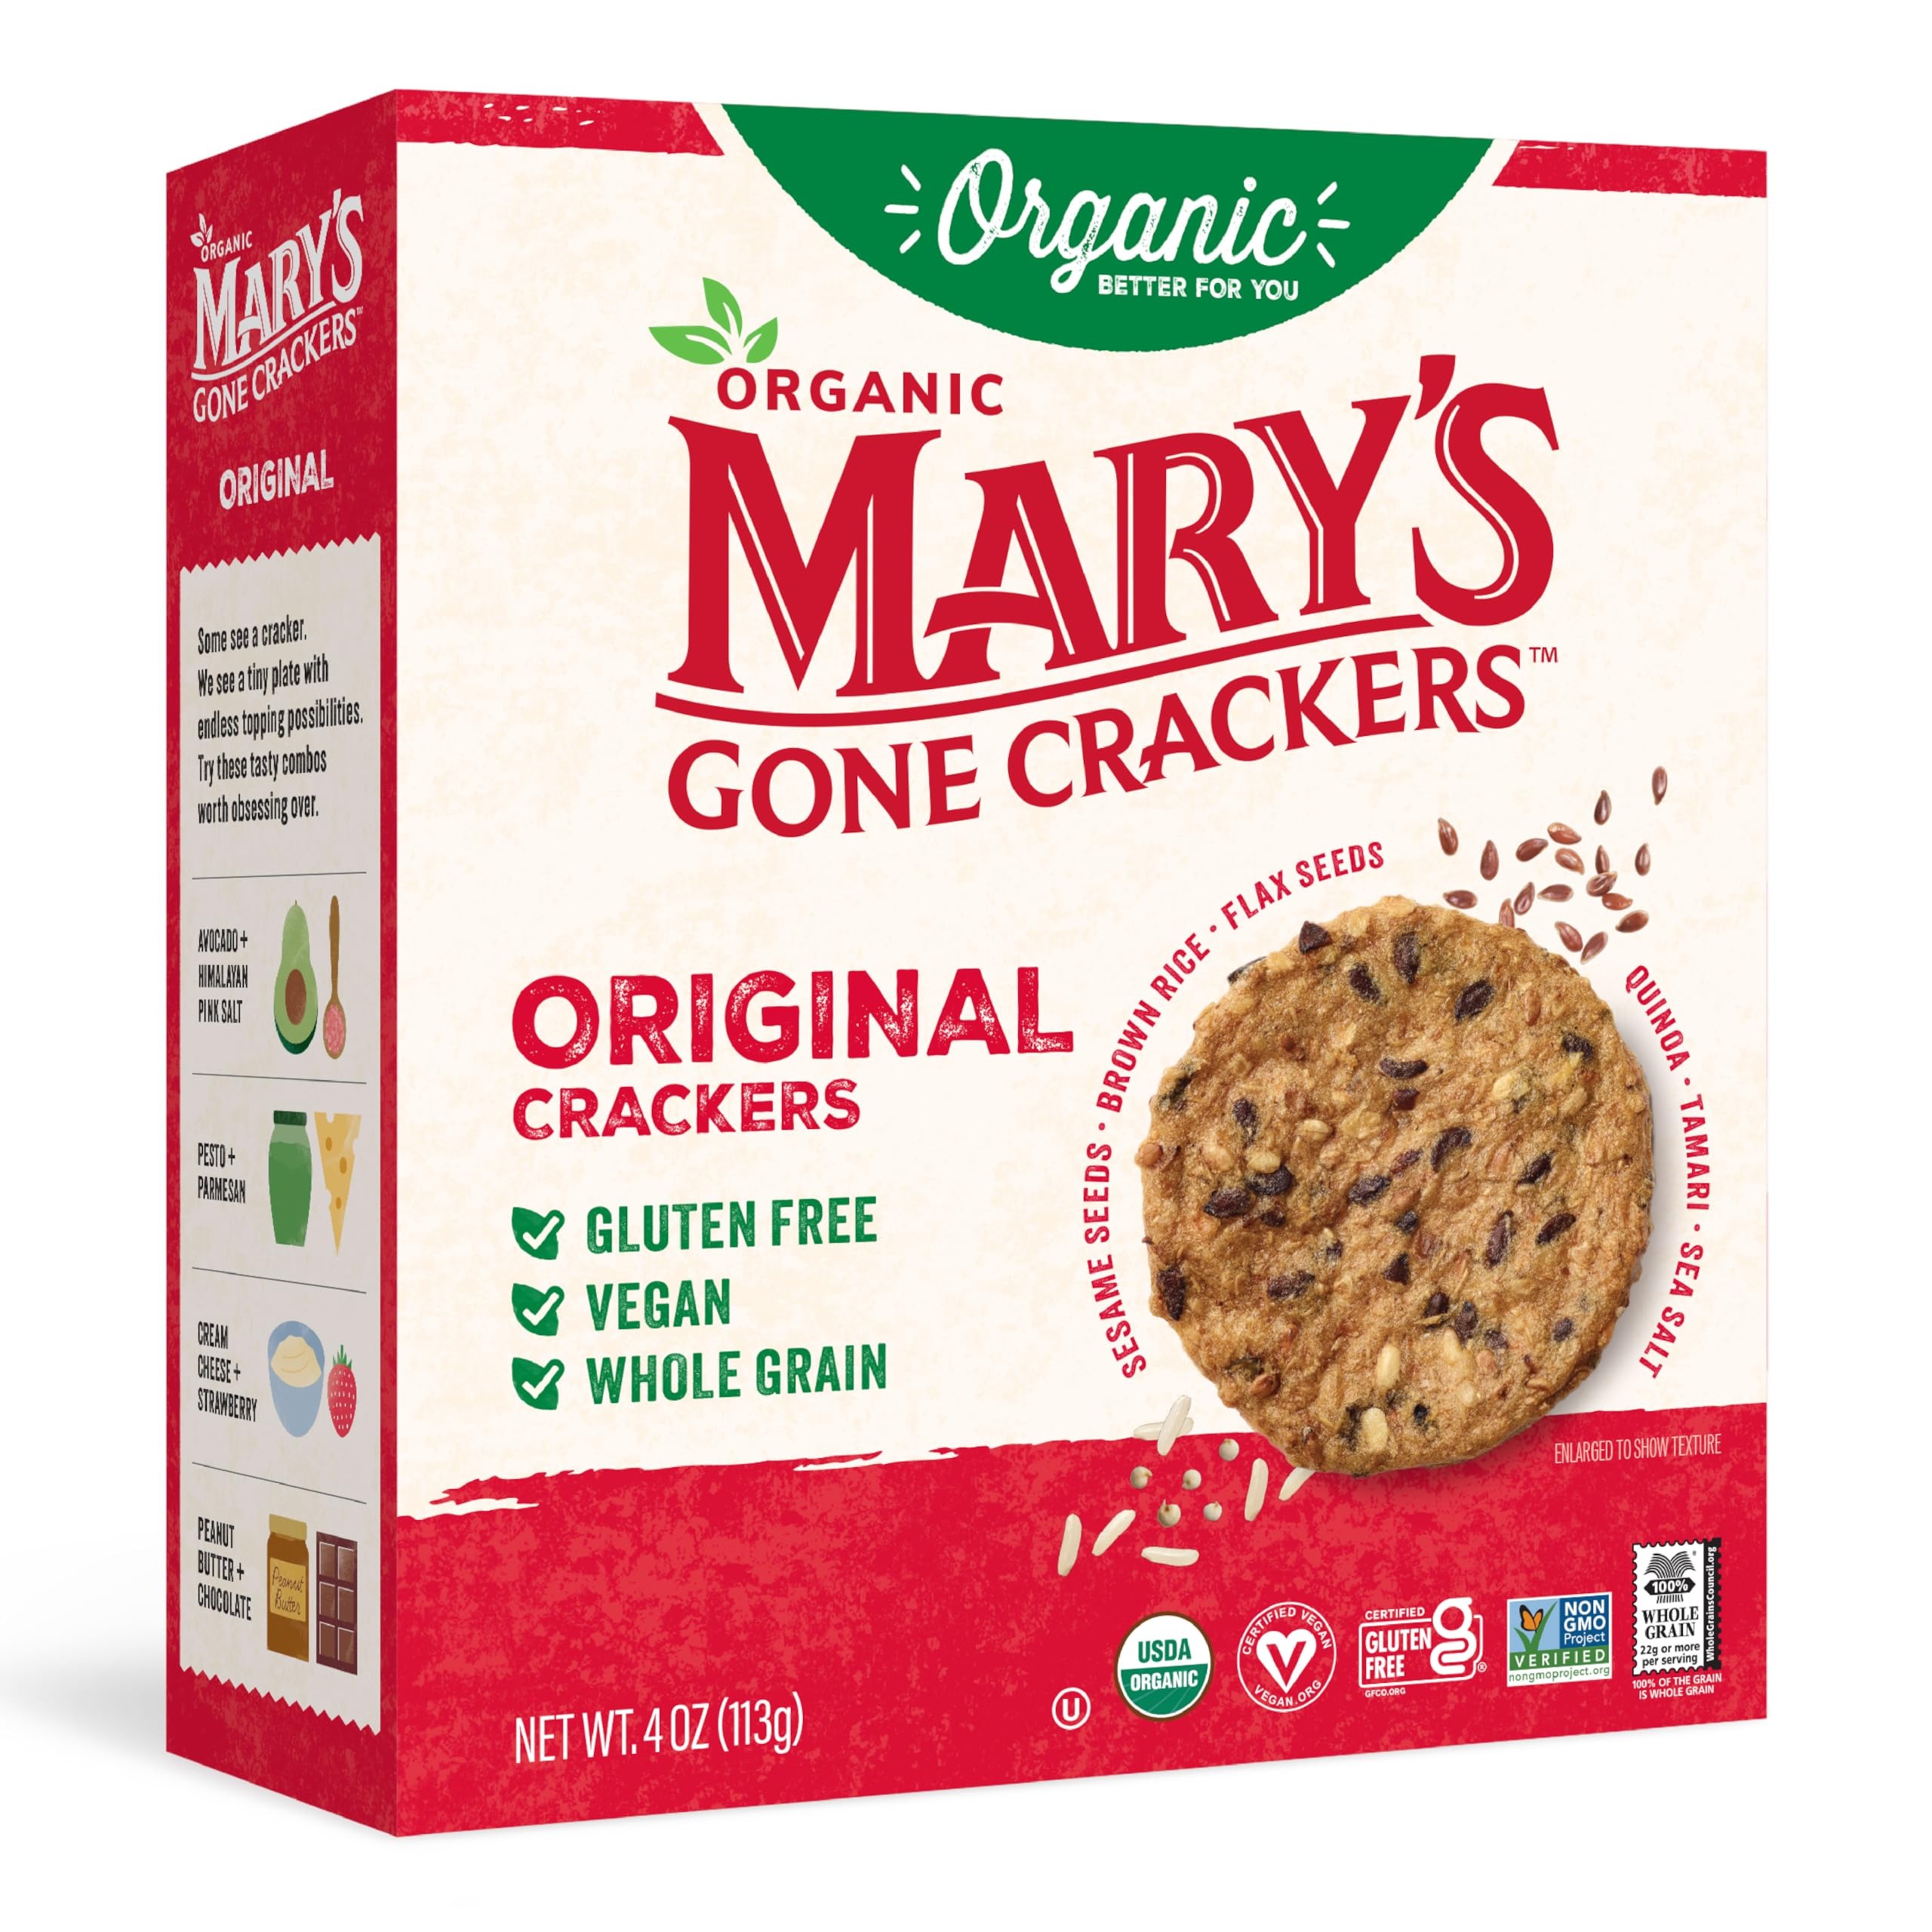
Item Name: Mary's Gone Crackers Organic Original Crackers - Gluten-Free, NON-GMO, Vegan & Whole Grain, 4 Ounce (Pack of 1)
Bullet Point 1: BETTER-FOR-YOU: Certified Organic, Gluten-Free, NON GMO, Vegan, Whole Grain and Kosher; Our crackers meet the highest standards for quality and dietary preferences
Bullet Point 2: INGREDIENTS: Mary's Gone Crackers products are always made with simple, clean, and organic ingredients
Bullet Point 3: MADE FRESH: Manufactured in our own organic, gluten free, vegan, nut free,and kosher bakery; We aim to ensure freshness and quality in every bite
Bullet Point 4: NUTRIENTS: Mary's Gone Crackers Original crackers are 100% whole grain - containing 22g of whole grains or more in every serving
Bullet Point 5: FLAVOR: Our original crackers provide the perfect salty and crunchy snack; Eat them alone or pair them with your favorite dip or topping
Value: 4.0
Unit: Ounce

Price: 4.135